Lubbers Stadium

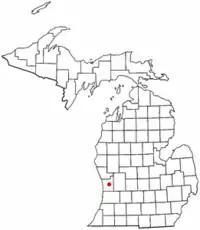
Location of Allendale, MI, home of Lubbers Stadium

Lubbers Stadium, or Arend D. Lubbers Stadium, is a stadium on the Grand Valley State University's main campus in Allendale, Michigan, USA. The stadium was named after former university president Arend Lubbers. It is primarily used for American football, and is the home field of the Grand Valley State Lakers. "Lakers Stadium" - as it was originally known - was constructed in 1972, and opened in 1973. It now officially seats 10,444 people - though it almost always holds thousands more fans. The stadium is also home to a football offices and weight training facility.